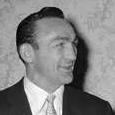
Age: 30